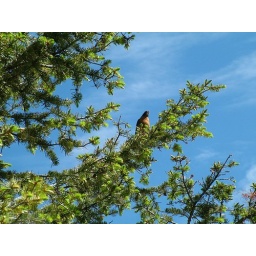
bird singing in the tree